Microfluidics

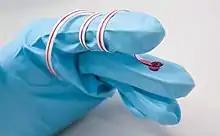
Micro fluid sensor

The behaviour of fluids at the microscale can differ from "macrofluidic" behaviour in that factors such as surface tension, energy dissipation, and fluidic resistance start to dominate the system. Microfluidics studies how these behaviours change, and how they can be worked around, or exploited for new uses.